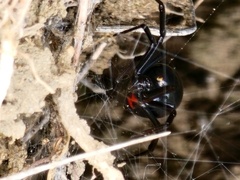
Species: Lactrodectus_hesperus